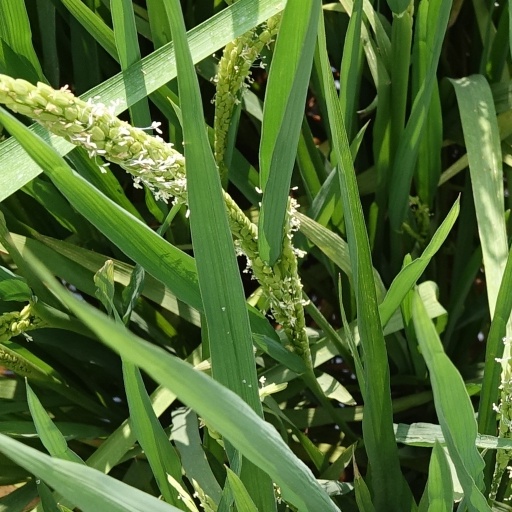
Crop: rice